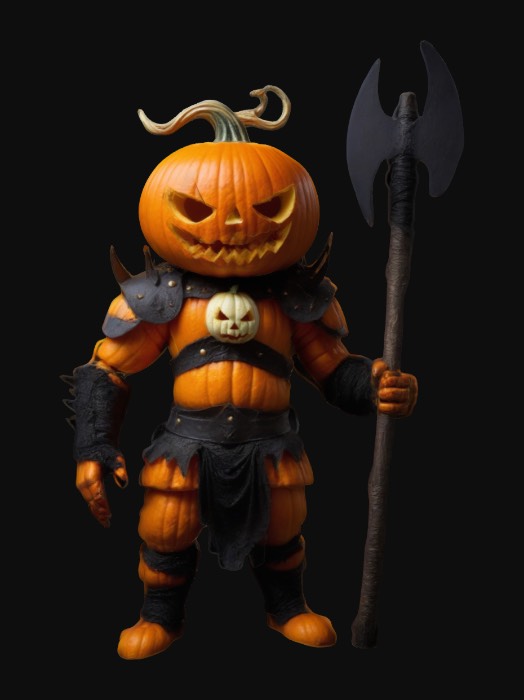
미적 점수 (1~10점): 8